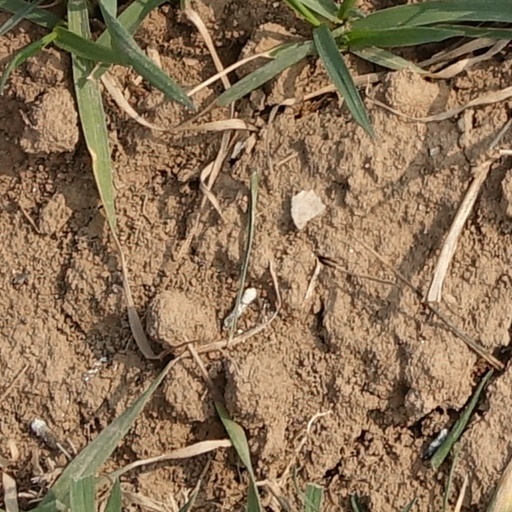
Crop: wheat